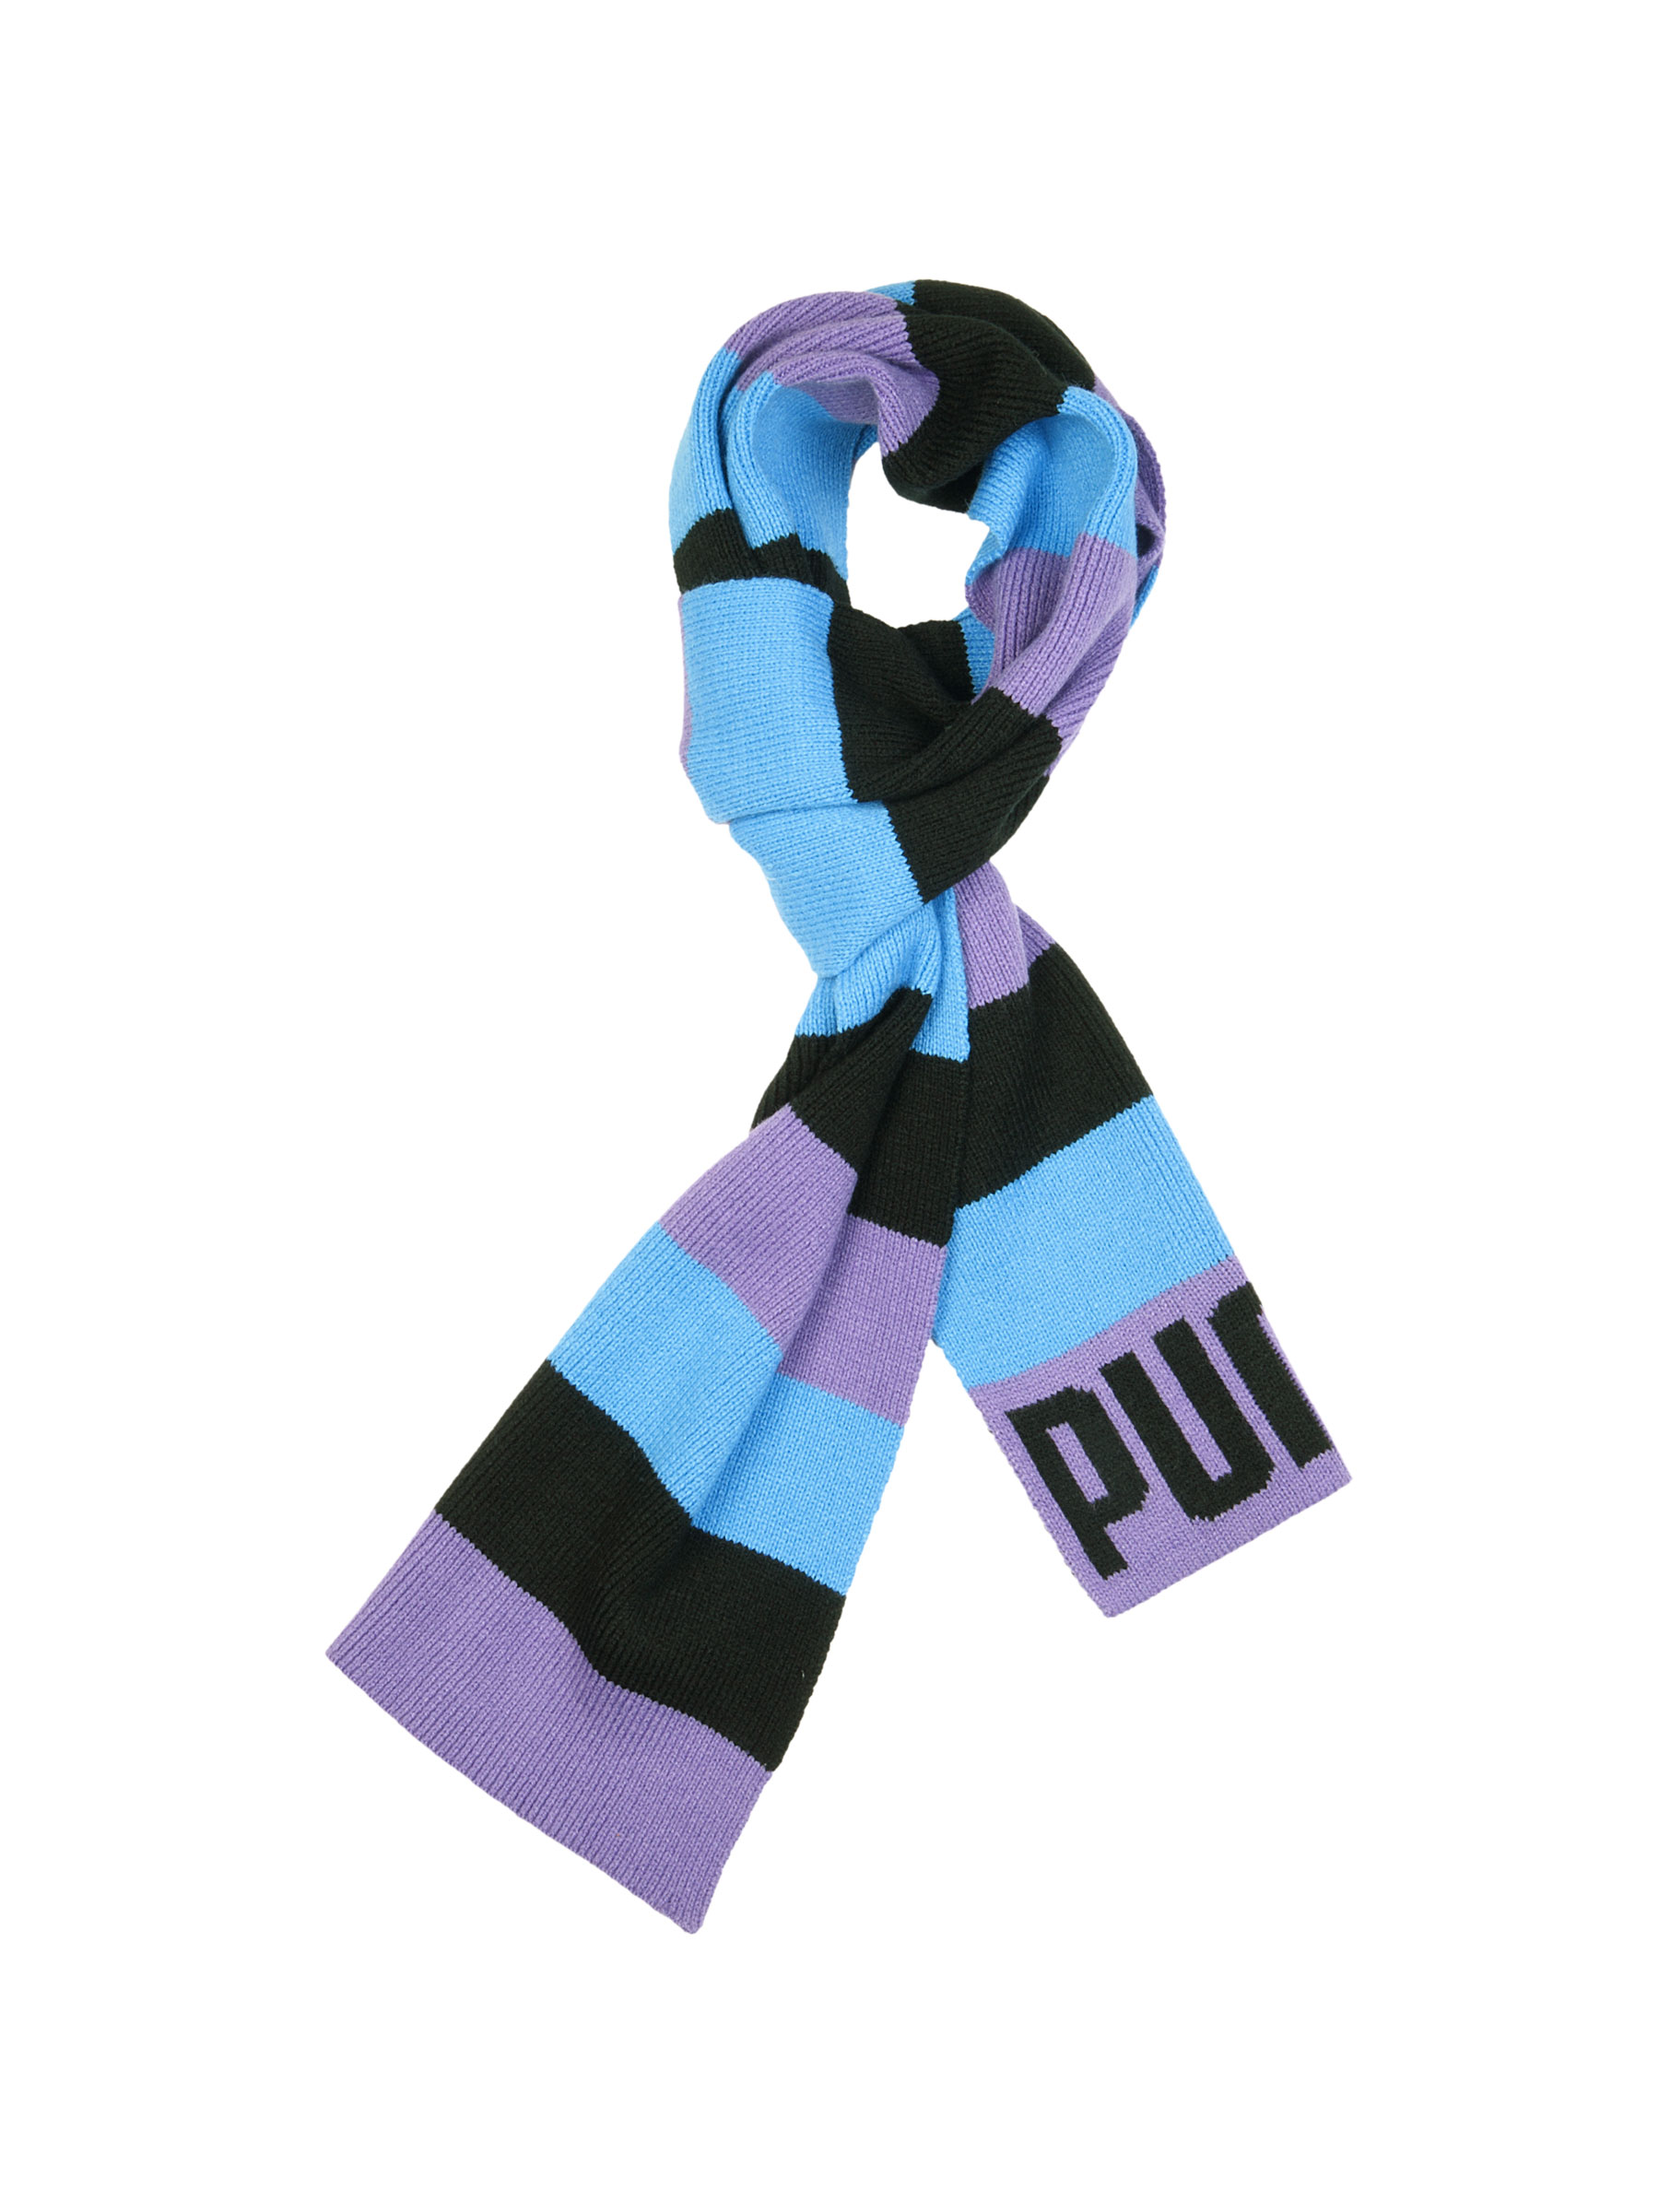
Puma Unisex Graphic Purple Scarf
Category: Accessories / Scarves / Scarves
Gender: Unisex
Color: Purple
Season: Fall 2011
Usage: Casual